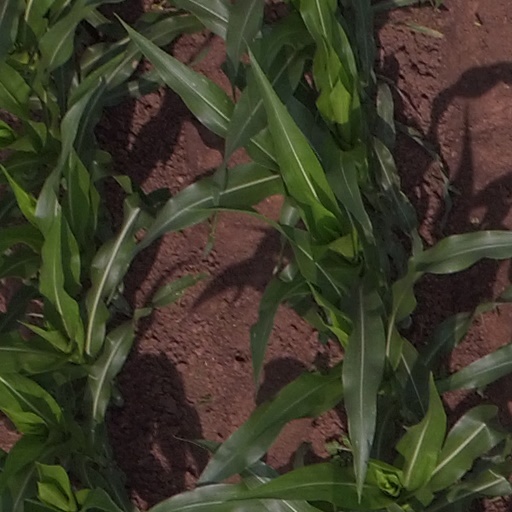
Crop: maize; corn